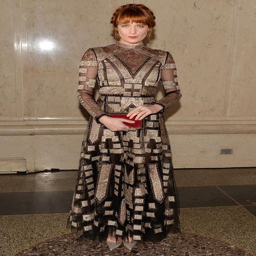
musician showed off her signature ethereal style in an ornate dress .